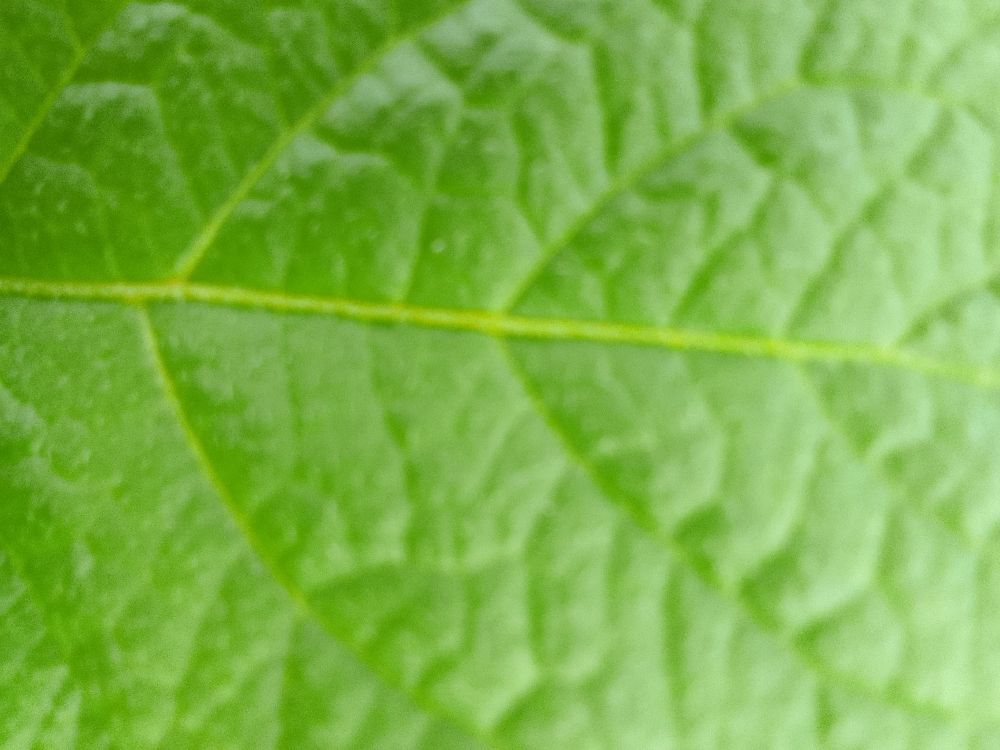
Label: Healthy